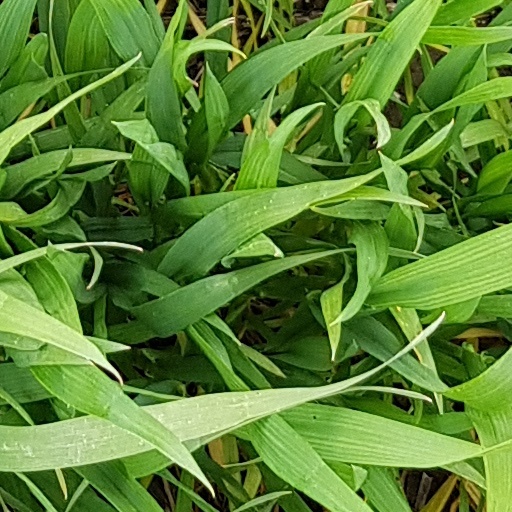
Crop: wheat